Cats and the Internet

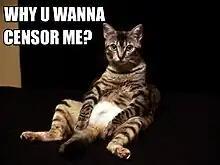
A picture of a striped cat in an apparent seated position with its legs spread, looking at the camera. In the upper left corner is the text "Why U Wanna Censor Me?" in white capital letters

The cute cat theory of digital activism is a theory concerning Internet activism, Internet censorship, and "cute cats" (a term used for any low-value, but popular online activity) developed by Ethan Zuckerman in 2008. It posits that most people are not interested in activism; instead, they want to use the web for mundane activities, including surfing for pornography and lolcats ("cute cats"). The tools that they develop for that (such as Facebook, Flickr, Blogger, Twitter, and similar platforms) are very useful to social movement activists, who may lack resources to develop dedicated tools themselves. This, in turn, makes the activists more immune to reprisals by governments than if they were using a dedicated activism platform, because shutting down a popular public platform provokes a larger public outcry than shutting down an obscure one.